Polar amplification

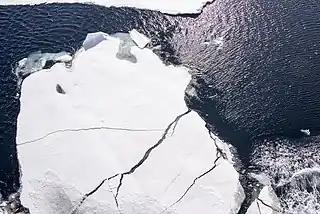
The dark ocean surface reflects only 6 percent of incoming solar radiation, while sea ice reflects 50 to 70 percent.

Suggested mechanisms leading to the observed Arctic amplification include Arctic sea ice decline (open water reflects less sunlight than sea ice), atmospheric heat transport from the equator to the Arctic, and the lapse rate feedback.